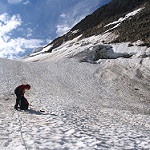
Scene: Outdoor